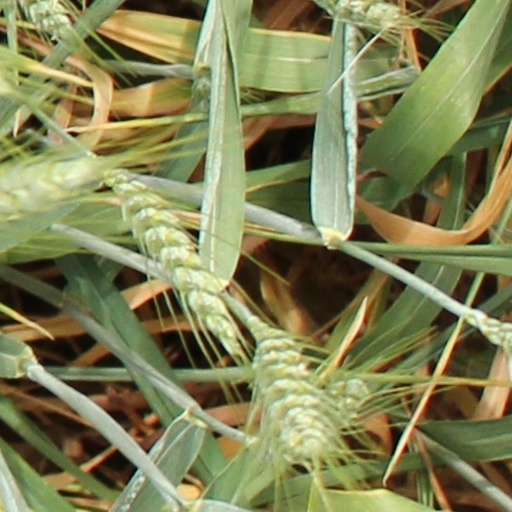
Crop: wheat